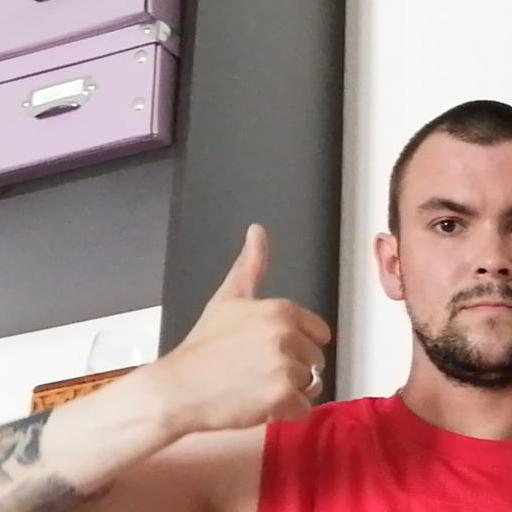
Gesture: like